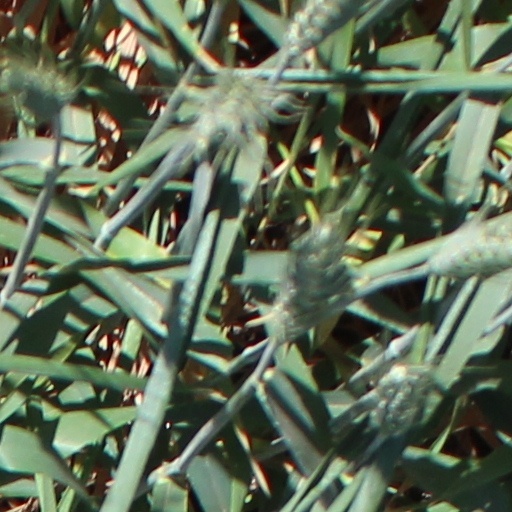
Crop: wheat